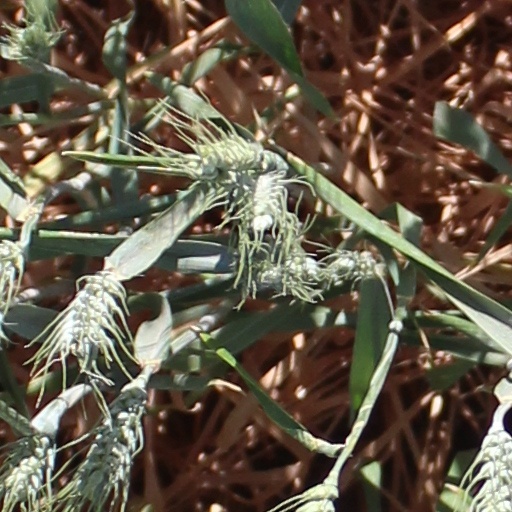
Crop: wheat